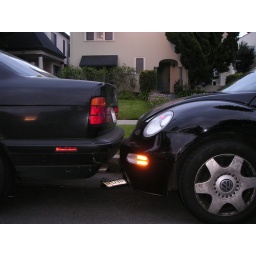
Morgan's car got pushed into the BMW... that's her license plate on the ground... and our house in the background. :)